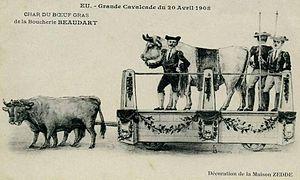
Le char du Bœuf Gras qui défile dans la grande cavalcade organisée à Eu le 20 avril 1908.
Le Bœuf Gras est une importante figure festive que les bouchers ou garçons bouchers exposent ou – et – font défiler solennellement en musique, généralement au moment du Carnaval. Il peut s'agir d'une représentation sculptée ou bien d'un animal vivant, vrai bœuf ou autre bovin de nature placide.